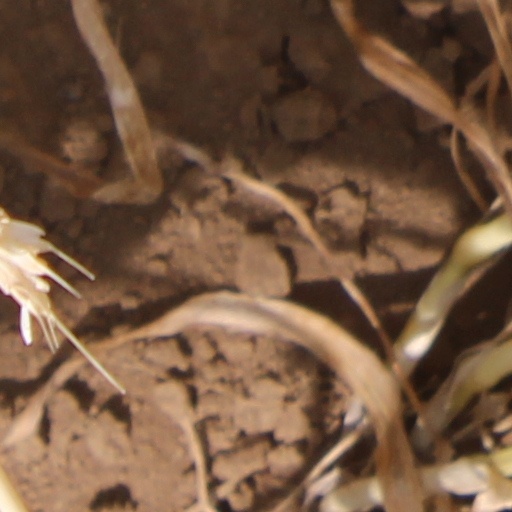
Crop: wheat